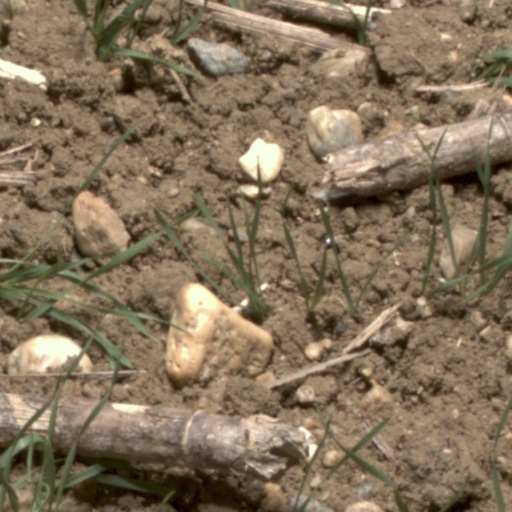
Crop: wheat